Holy well

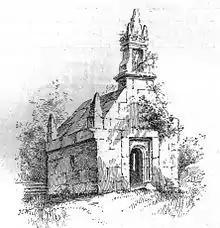
Dupath Well in 1912.

In ancient Greece and Rome, a "nymphaeum" or "nymphaion", was a monument consecrated to the nymphs, especially those of springs.